Alabama Constitution of 1901

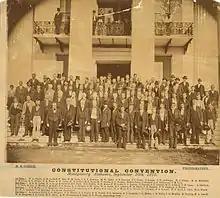
Delegates at the 1875 Alabama Constitutional Convention

Prior to the 2022 constitution, Alabama has had six constitutions, all established via State Conventions: (converting Alabama Territory into a State), 1861 (Secession), 1865 (Reconstruction), 1868 (Reconstruction), 1875 (ending Reconstruction), and the 1901 document.